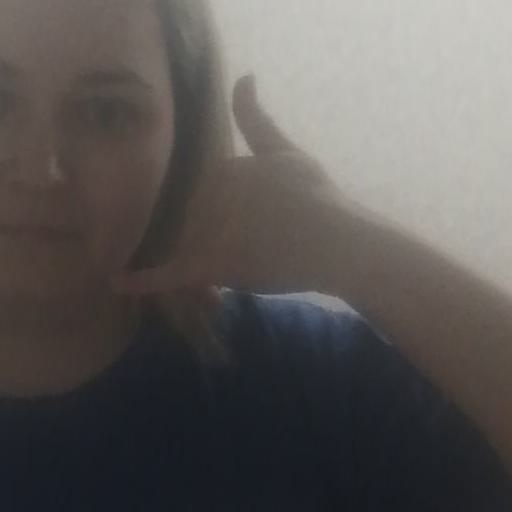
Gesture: call